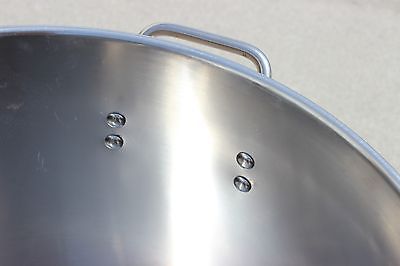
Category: kettle